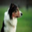
Label: dog